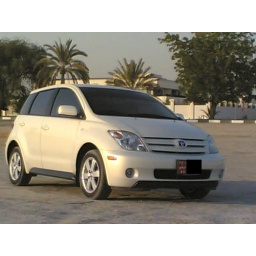
in the beach -- phone camera